Proposed Israeli annexation of the West Bank

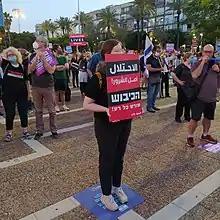
Demonstration against Israeli annexation of the West Bank, Rabin Square, Tel Aviv-Yafo, 6 June 2020

In April 2020 Barak Ravid, writing in "Axios", cited a "senior U.S. official" as saying that any Israeli annexations must come "in the context of an offer to the Palestinians to achieve statehood based upon specific terms, conditions, territorial dimensions and generous economic support." and that "We are prepared to recognize Israeli actions to extend Israeli sovereignty over areas of the West Bank in the context of the Government of Israel agreeing to negotiate with the Palestinians along the lines set forth in President Trump's vision." U.S. Ambassador to Israel David M. Friedman told Netanyahu's aides at a meeting of the U.S.-Israeli mapping committee that is examining potential areas that could be annexed, that "the U.S. wants to implement a peace plan, not an annexation plan".